Urban seismic risk

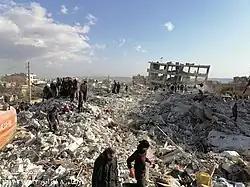
The town of Jindires in Syria after the 2023 Turkey–Syria earthquakes

Urban seismic risk is the risk of earthquakes damaging or destroying people and things in towns and cities. Even if a big earthquake is likely urban seismic risk can be minimized with good earthquake construction, and seismic analysis. One of the best ways to deal with the issue is through an earthquake scenario analysis. Earthquake engineering can reduce the risk.